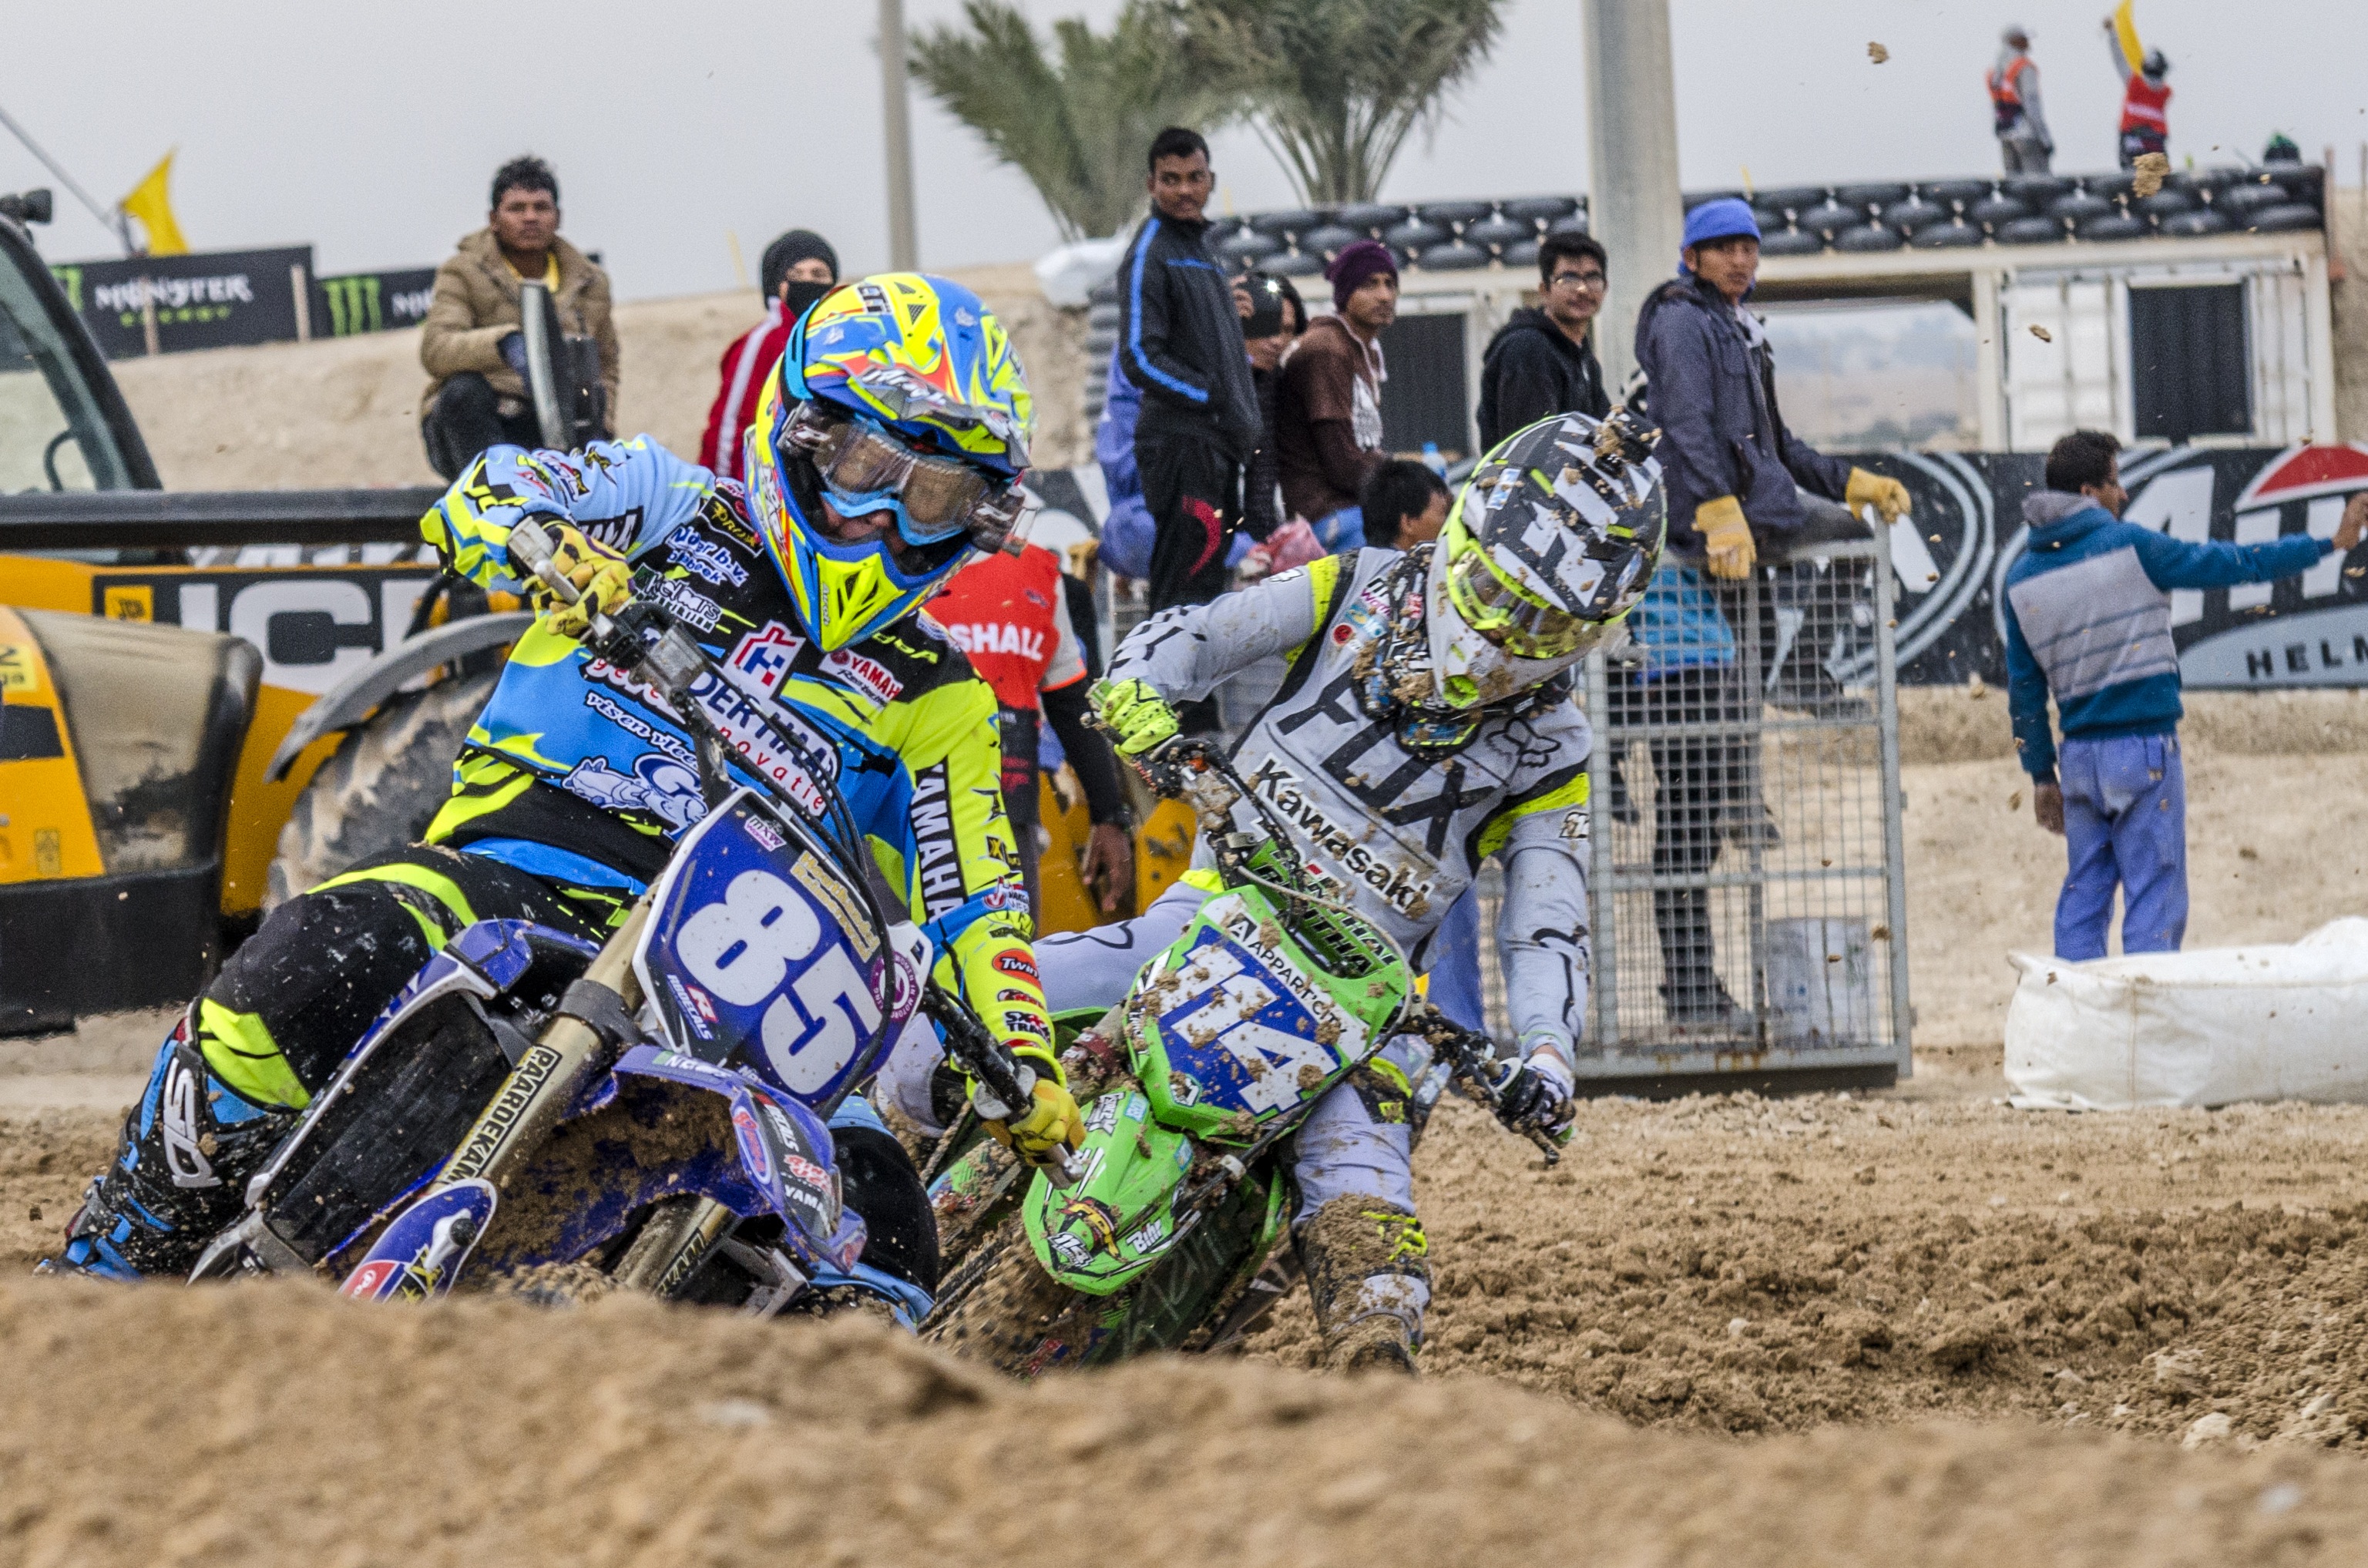
dirt, motocross, sports, racing, bikes, motorsport, qatar, freestyle motocross, mxgp, motorcycle racing, stunt performer, motorcycle speedway, endurocross, dirt track racing